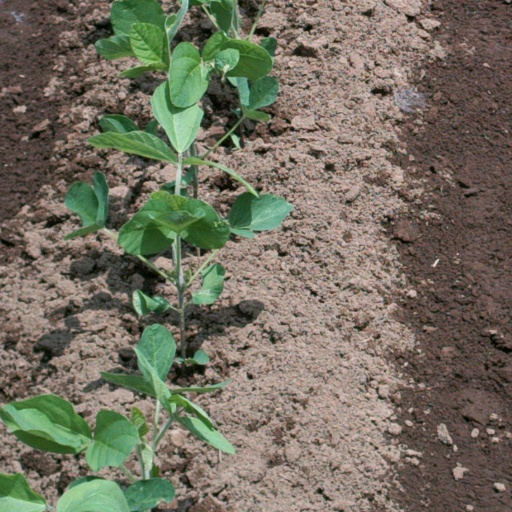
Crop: soybean